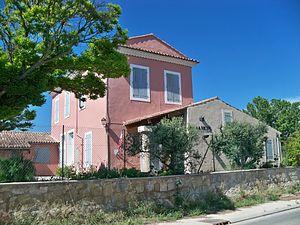
Mairie de Sannes (84)
Sannes est une commune française située dans le département de Vaucluse, en région Provence-Alpes-Côte d'Azur.